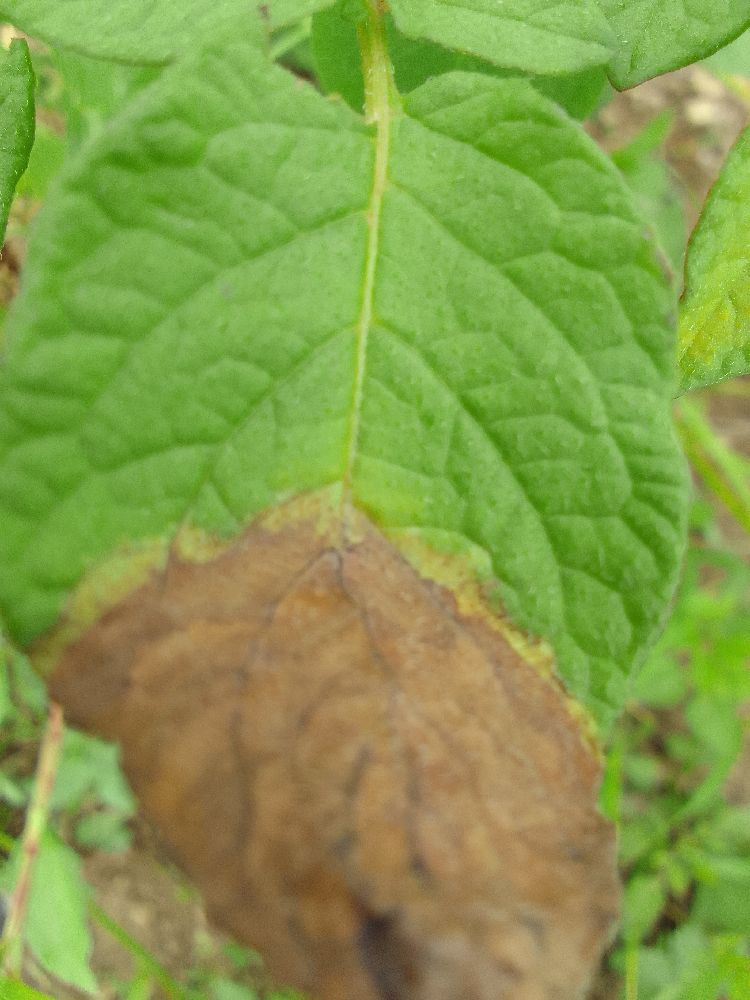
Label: Late blight